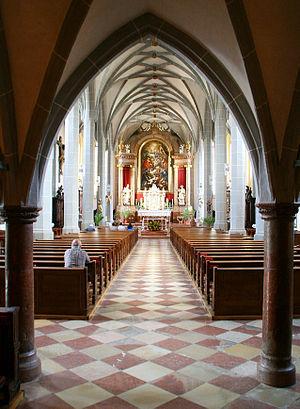
La collégiale Saint-Philippe-et-Saint-Jacques est une église catholique d'Altötting en Bavière. Elle est d'architecture gothique tardif.